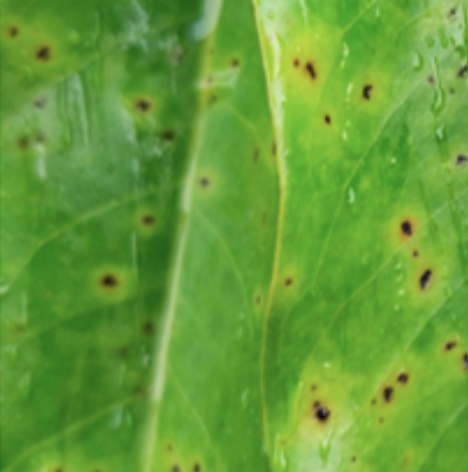
Label: canker_disease